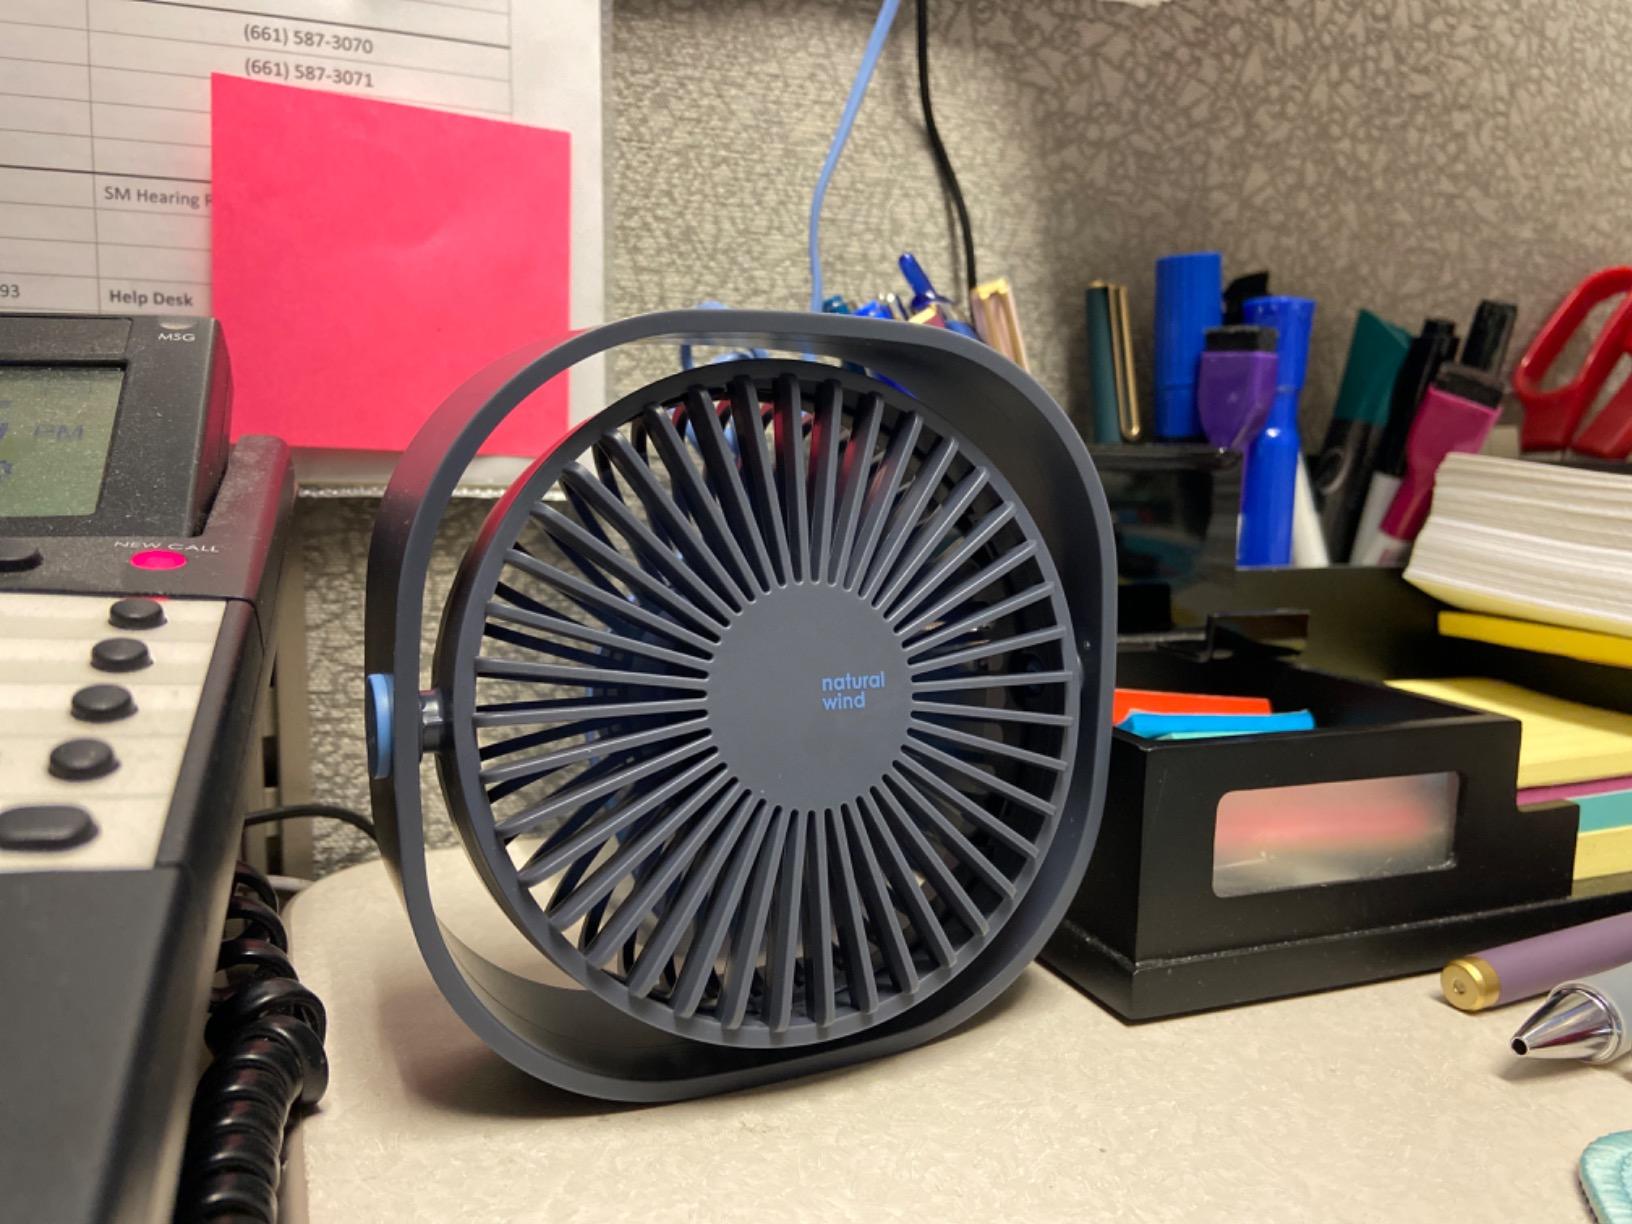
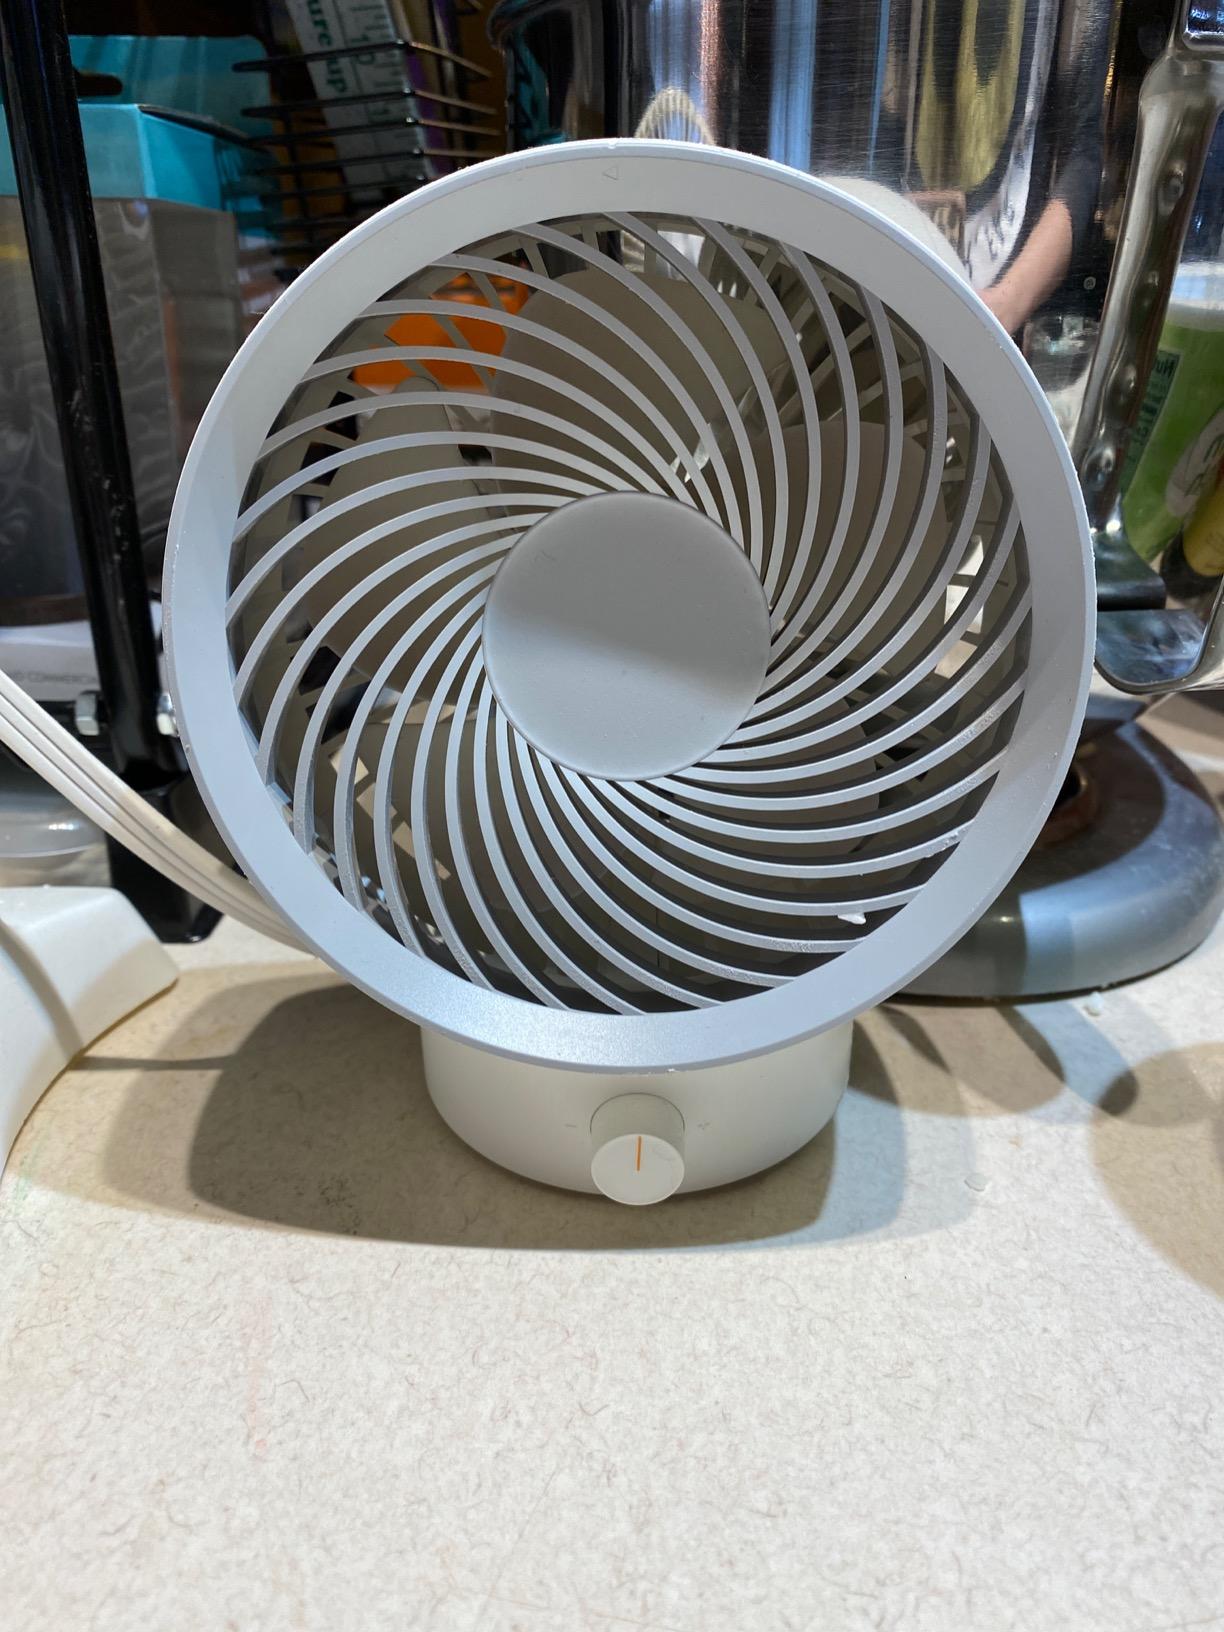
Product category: fan
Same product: no